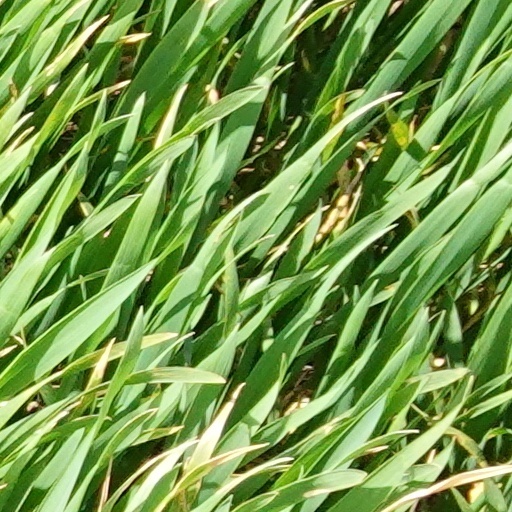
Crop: wheat